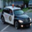
Label: automobile